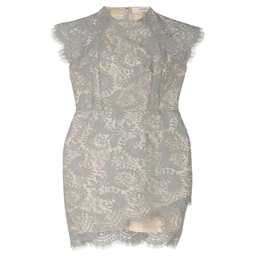
dresses to wear to a fall wedding